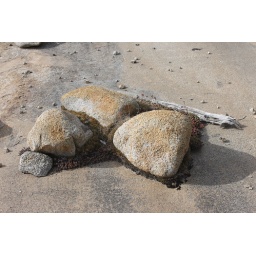
these little plants huddle around the dirt sheltered by the rocks